Endola Constituency

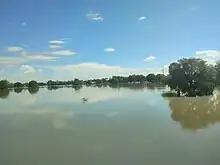
Flood water in the constituency of Endola during May 2023

The constituency is hard-hit by the drought just like the rest of the northern region, but the situation was made worse by lack of drinking water for people and their animals as many water points were disconnected because of unpaid bills. The constituency is also faced with the issue of people who have no national documents. Endola is a flood-prone area with many water pans therefore, good roads are needed to avoid a situation where villages are totally cut off during the rainy season. The constituency is badly affected by crime, a situation blamed on it having one police station at Ongha. There is one clinic which helps inhabitants with medications.